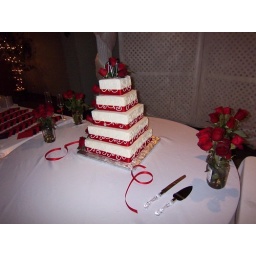
a brownie base in each cake layer